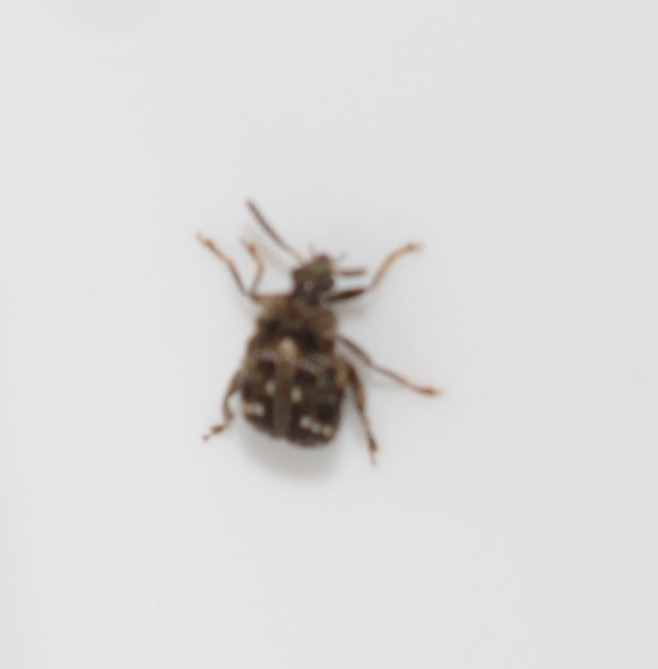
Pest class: pea_weevil